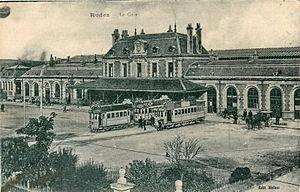
Carte postale ancienne éditée par Malzac
La gare de Rodez est une gare ferroviaire française centre d'une étoile ferroviaire à trois branches constituée par les lignes de Capdenac à Rodez, de Castelnaudary à Rodez et de Sévérac-le-Château à Rodez. Elle est située avenue du Maréchal-Joffre, proche de la commune d'Onet-le-Château, à deux kilomètres environ du centre historique de la ville de Rodez, dans le département de l'Aveyron, en région Occitanie.
Le Tramway de Rodez est une ancienne ligne de tramways française, qui desservit le chef-lieu du département de l'Aveyron de 1902 à 1920.